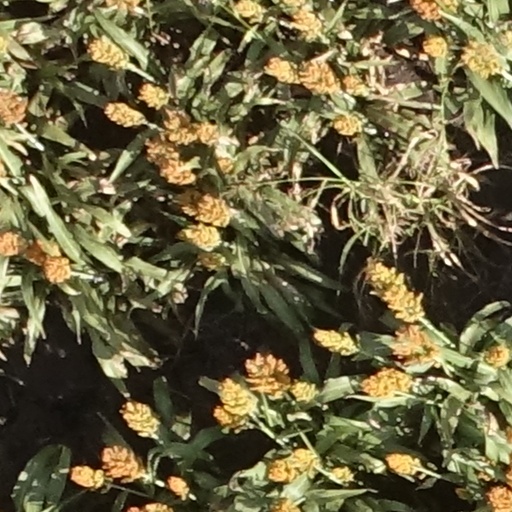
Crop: sorghum